Smychka

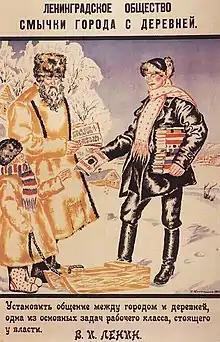
Poster of the Leningrad Society for the Bonding of City and Country by Boris Kustodiev

Smychka was a popular political term in Soviet Russia and the Soviet Union. It can be roughly translated as "collaboration in society" "union", "alliance", "joining the ranks". The generic meaning of the noun "", derived from the verb "сомкнуть", is joining of two things: contact, joint, linkage, coupling, like joining the two opposite branches of a railroad whose construction was started from both ends.